Loch Doon Aerial Gunnery School Railway

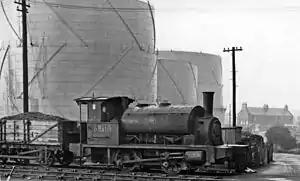
A 'Pug' locomotive. One is shown working in a photograph working on the line

The line was built for the Royal Flying Corps to facilitate the movement of building materials, stores, possibly workers, etc. to the Aerial Gunnery School site at Loch Doon and the airfield at Bogton (NS474059) near Dalmellington. Members of the Royal Defence Corps and the McAlpine's workers travelled in to Loch Doon daily from Ayr by train.